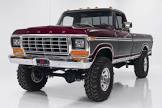
Vehicle type: Cars